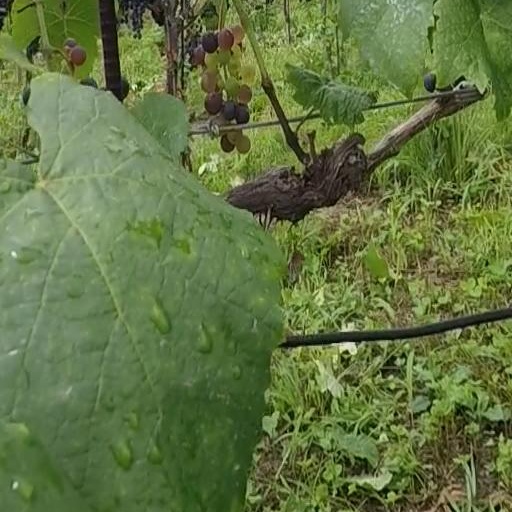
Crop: grape